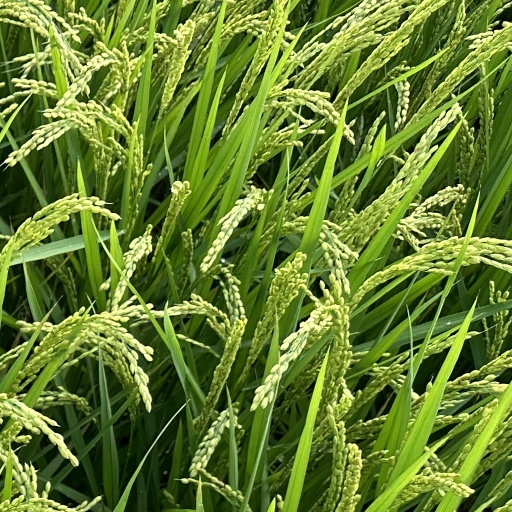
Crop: rice